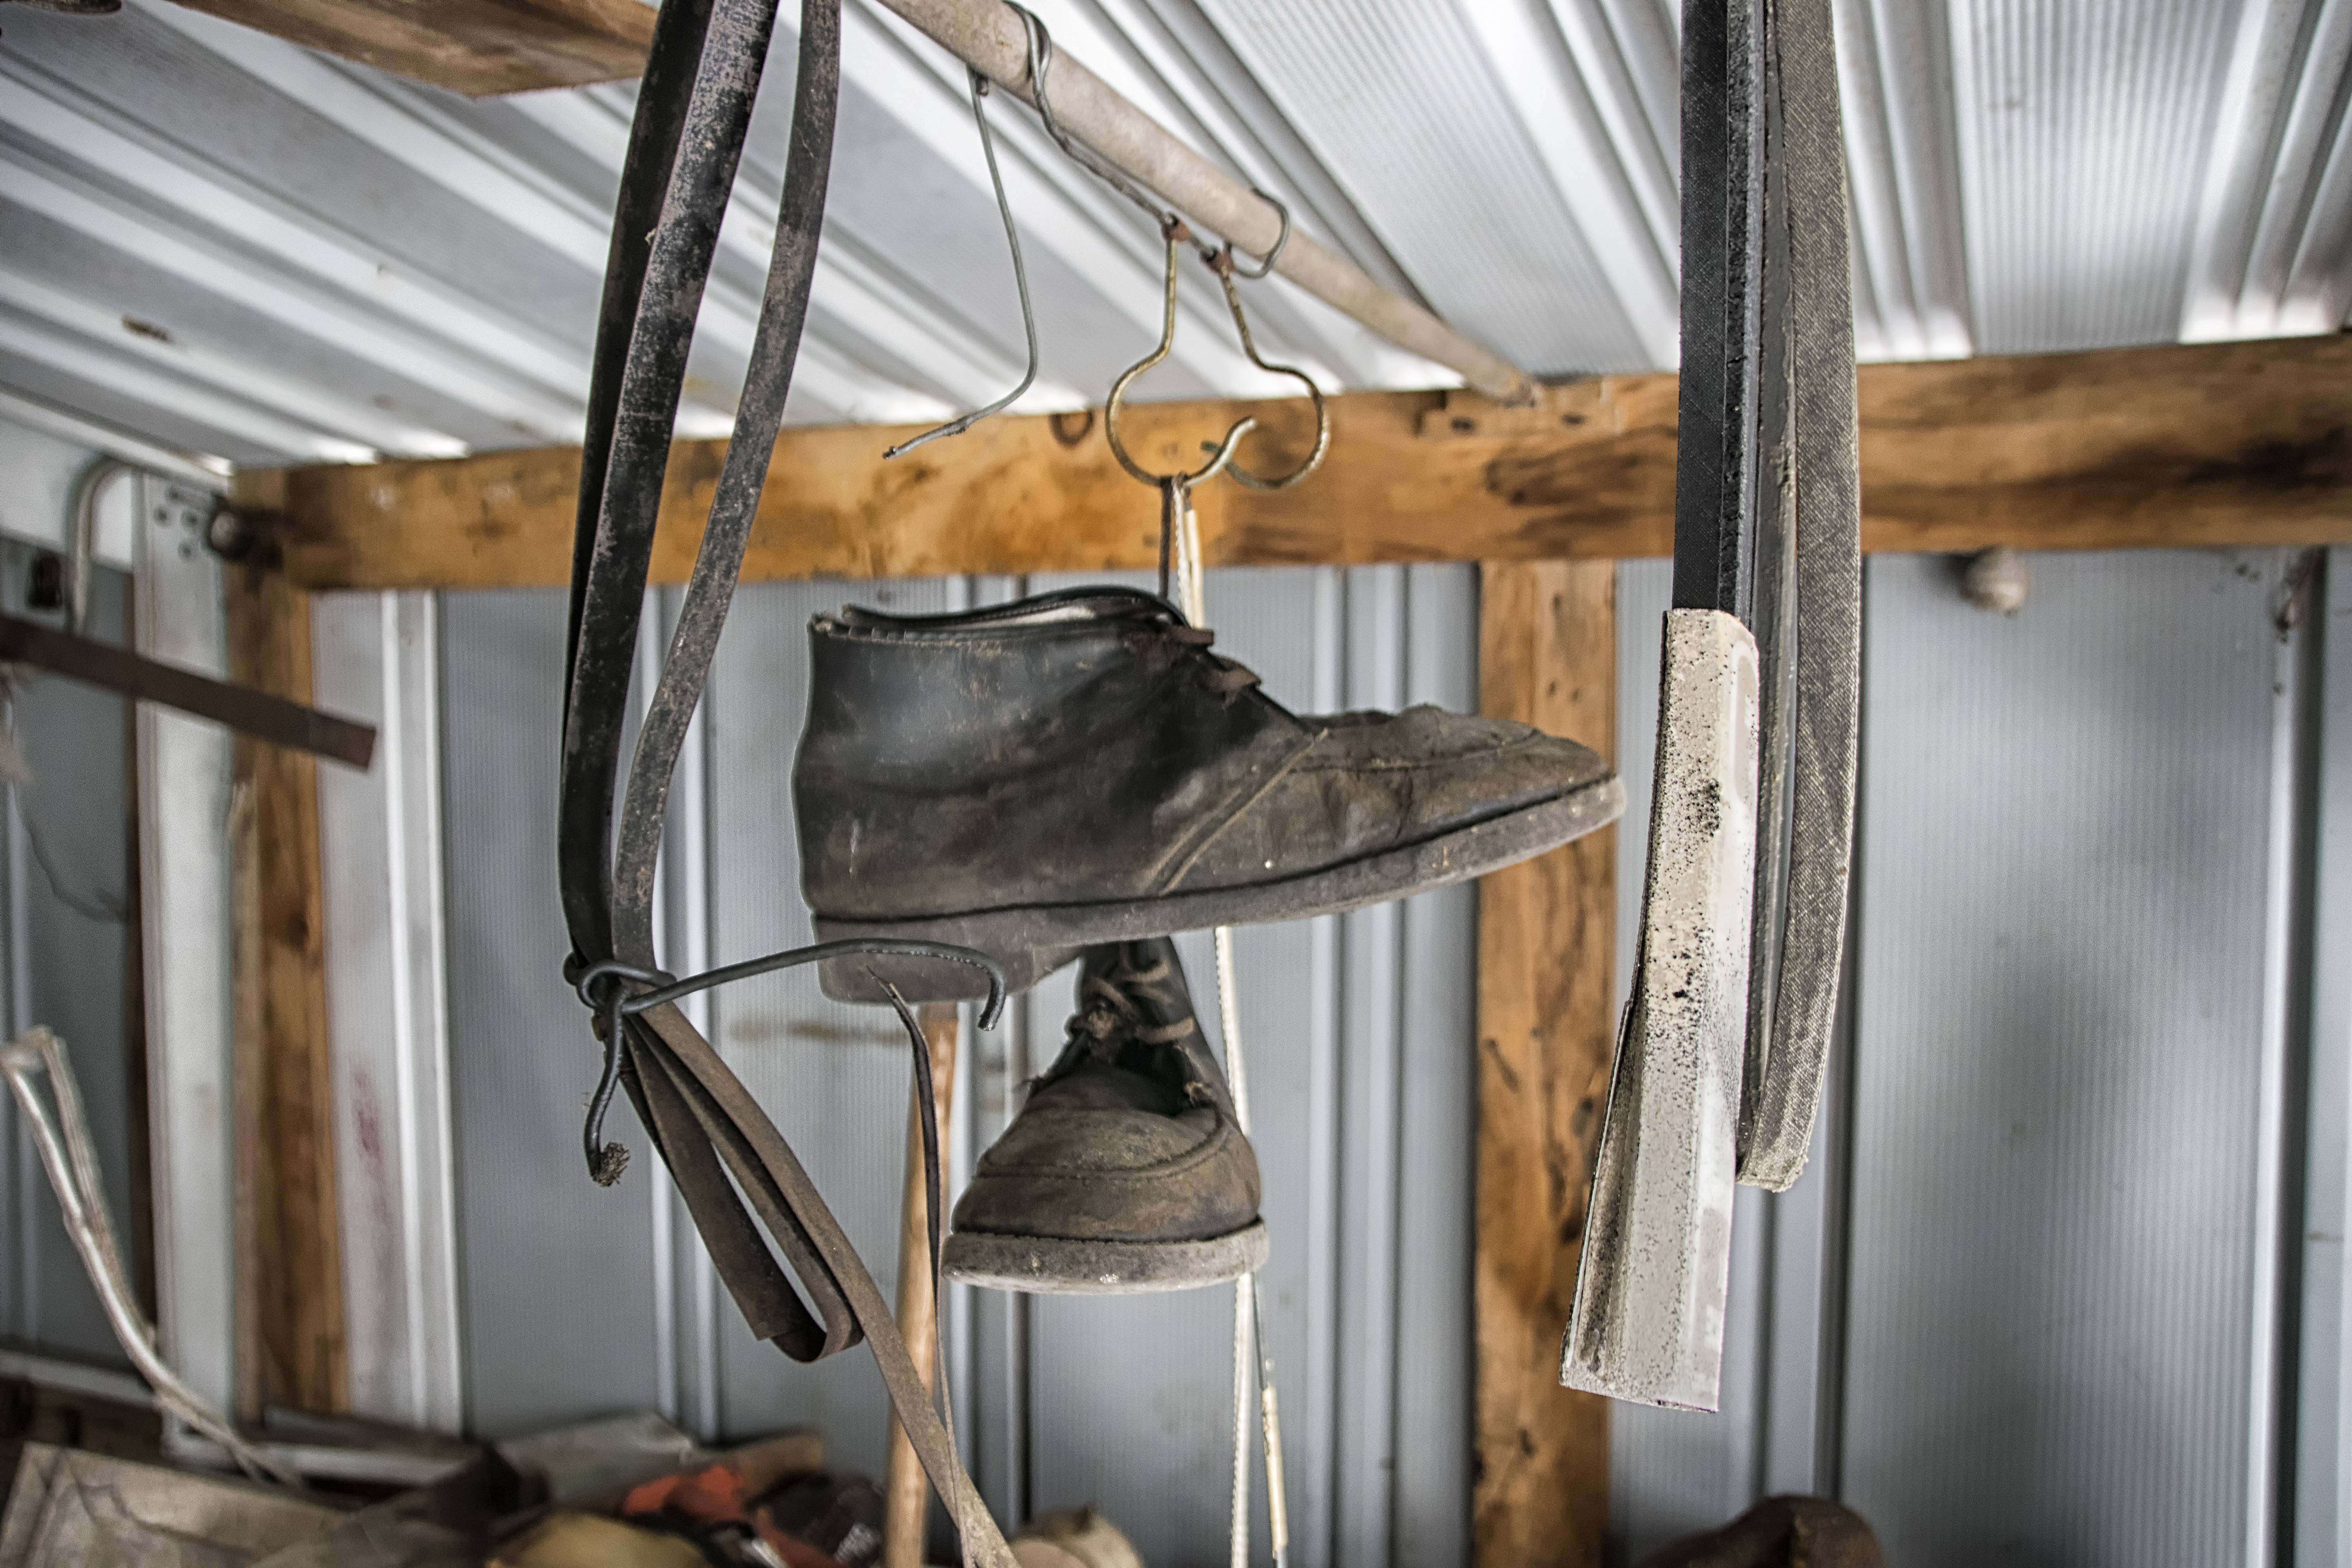
nature, wood, home, room, lighting, interior design, canada, quebec, sherbrooke